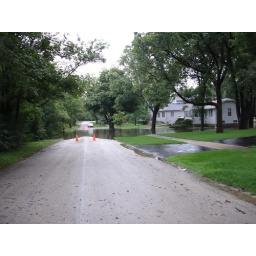
There's about a foot of water in the middle of the street there.